Kraak ware

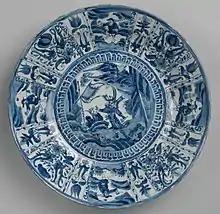
Jingdezhen dish of typical shape. Width: 18 5/8 in. (47.3 cm). For profile view see below.

Kraak ware or Kraak porcelain (Dutch "Kraakporselein") is a type of Chinese export porcelain produced mainly in the late Ming dynasty, in the Wanli reign (1573–1620), but also in the Tianqi (1620–1627) and the Chongzhen (1627–1644). It was among the first Chinese export wares to arrive in Europe in mass quantities, and was frequently featured in Dutch Golden Age paintings of still life subjects with foreign luxuries.